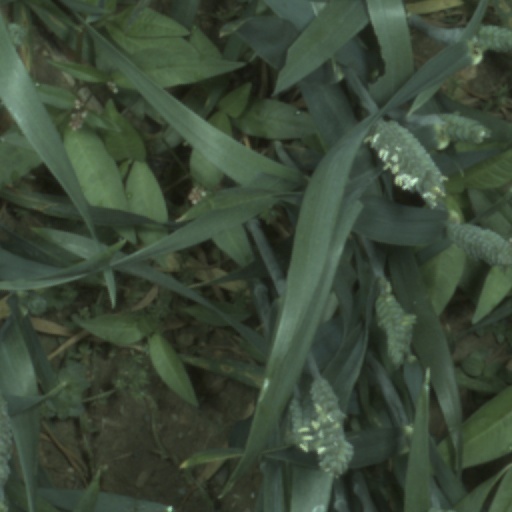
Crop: wheat